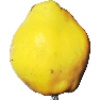
Label: Quince 1